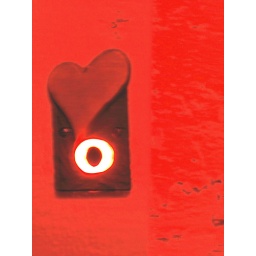
parents door bell in red